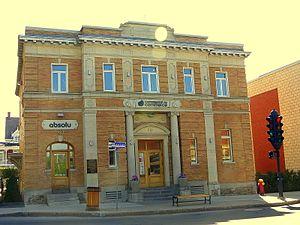
Banque de Montréal, 221, rue Heriot, Drummondville (Canada). (Protection IP cité. Voir la liste des lieux patrimoniaux du Centre-du-Québec pour plus de détails).
Cet article recense les lieux patrimoniaux du Centre-du-Québec inscrit au répertoire des lieux patrimoniaux du Canada, qu'ils soient de niveau provincial, fédéral ou municipal.
Cette liste recense les biens du patrimoine immobilier du Centre-du-Québec inscrits au répertoire du patrimoine culturel du Québec. Cette liste est divisées par municipalité régionale de comté géographique.